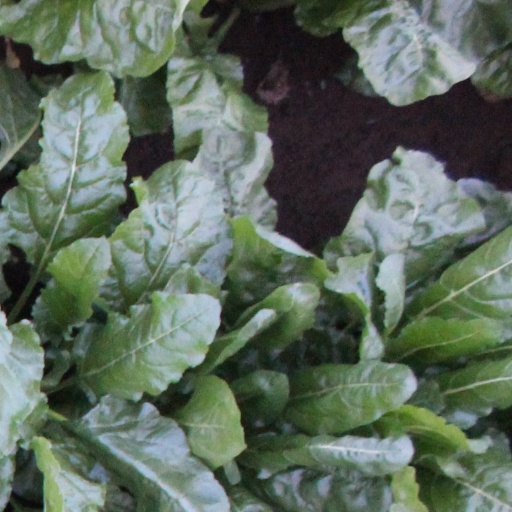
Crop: sugar beet